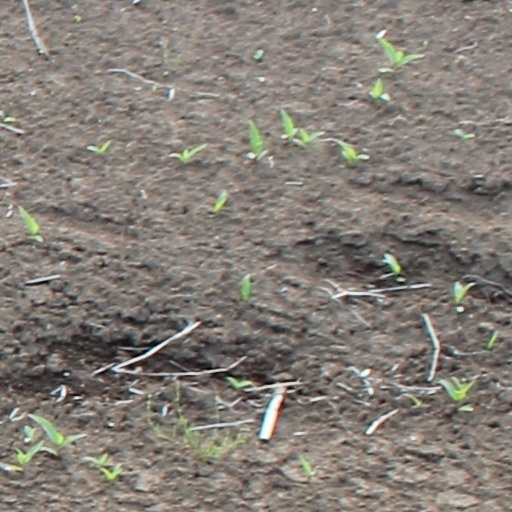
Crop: wheat